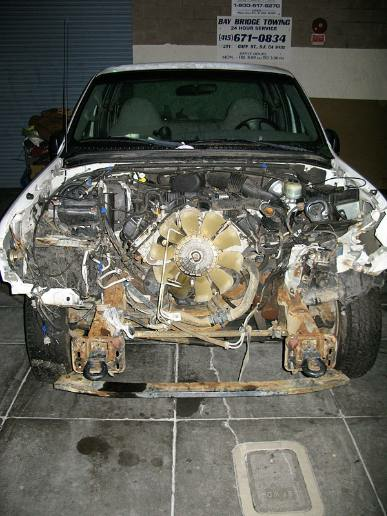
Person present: No